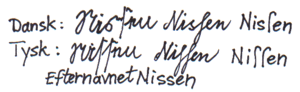
Alfabet / Gotiske s-former
På dansk skrives det korte s i slutningen af en stavelse, på tysk kun i slutningen af et helt ord.
Efternavnet 'Nissen' med 2 s'er skrives forskelligt på dansk og tysk, hvis der skelnes mellem to s-former som altid i gotisk skrift og i sjældne tilfælde i latinsk skrift. På tysk bruges 'slut-s' = 'kort s' kun sidst i et ord, og på dansk bruges det også i slutningen af en stavelse. I indlyd bruges det lange s.
Et alfabet er en ordnet rækkefølge af bogstaver.